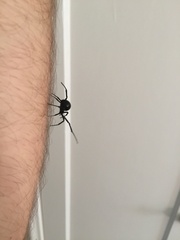
Species: Lactrodectus_hesperus